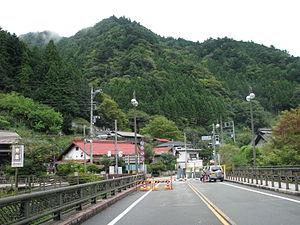
Hinohara est un village du District de Nishitama à Tōkyō, au Japon. Elle est la seule unité administrative de la région non-insulaire de Tōkyō à toujours être classé comme étant un village. Commune la moins peuplée, et la moins dense, de cette préfecture, elle comptait au 1ᵉʳ février 2010 2 640 habitants.